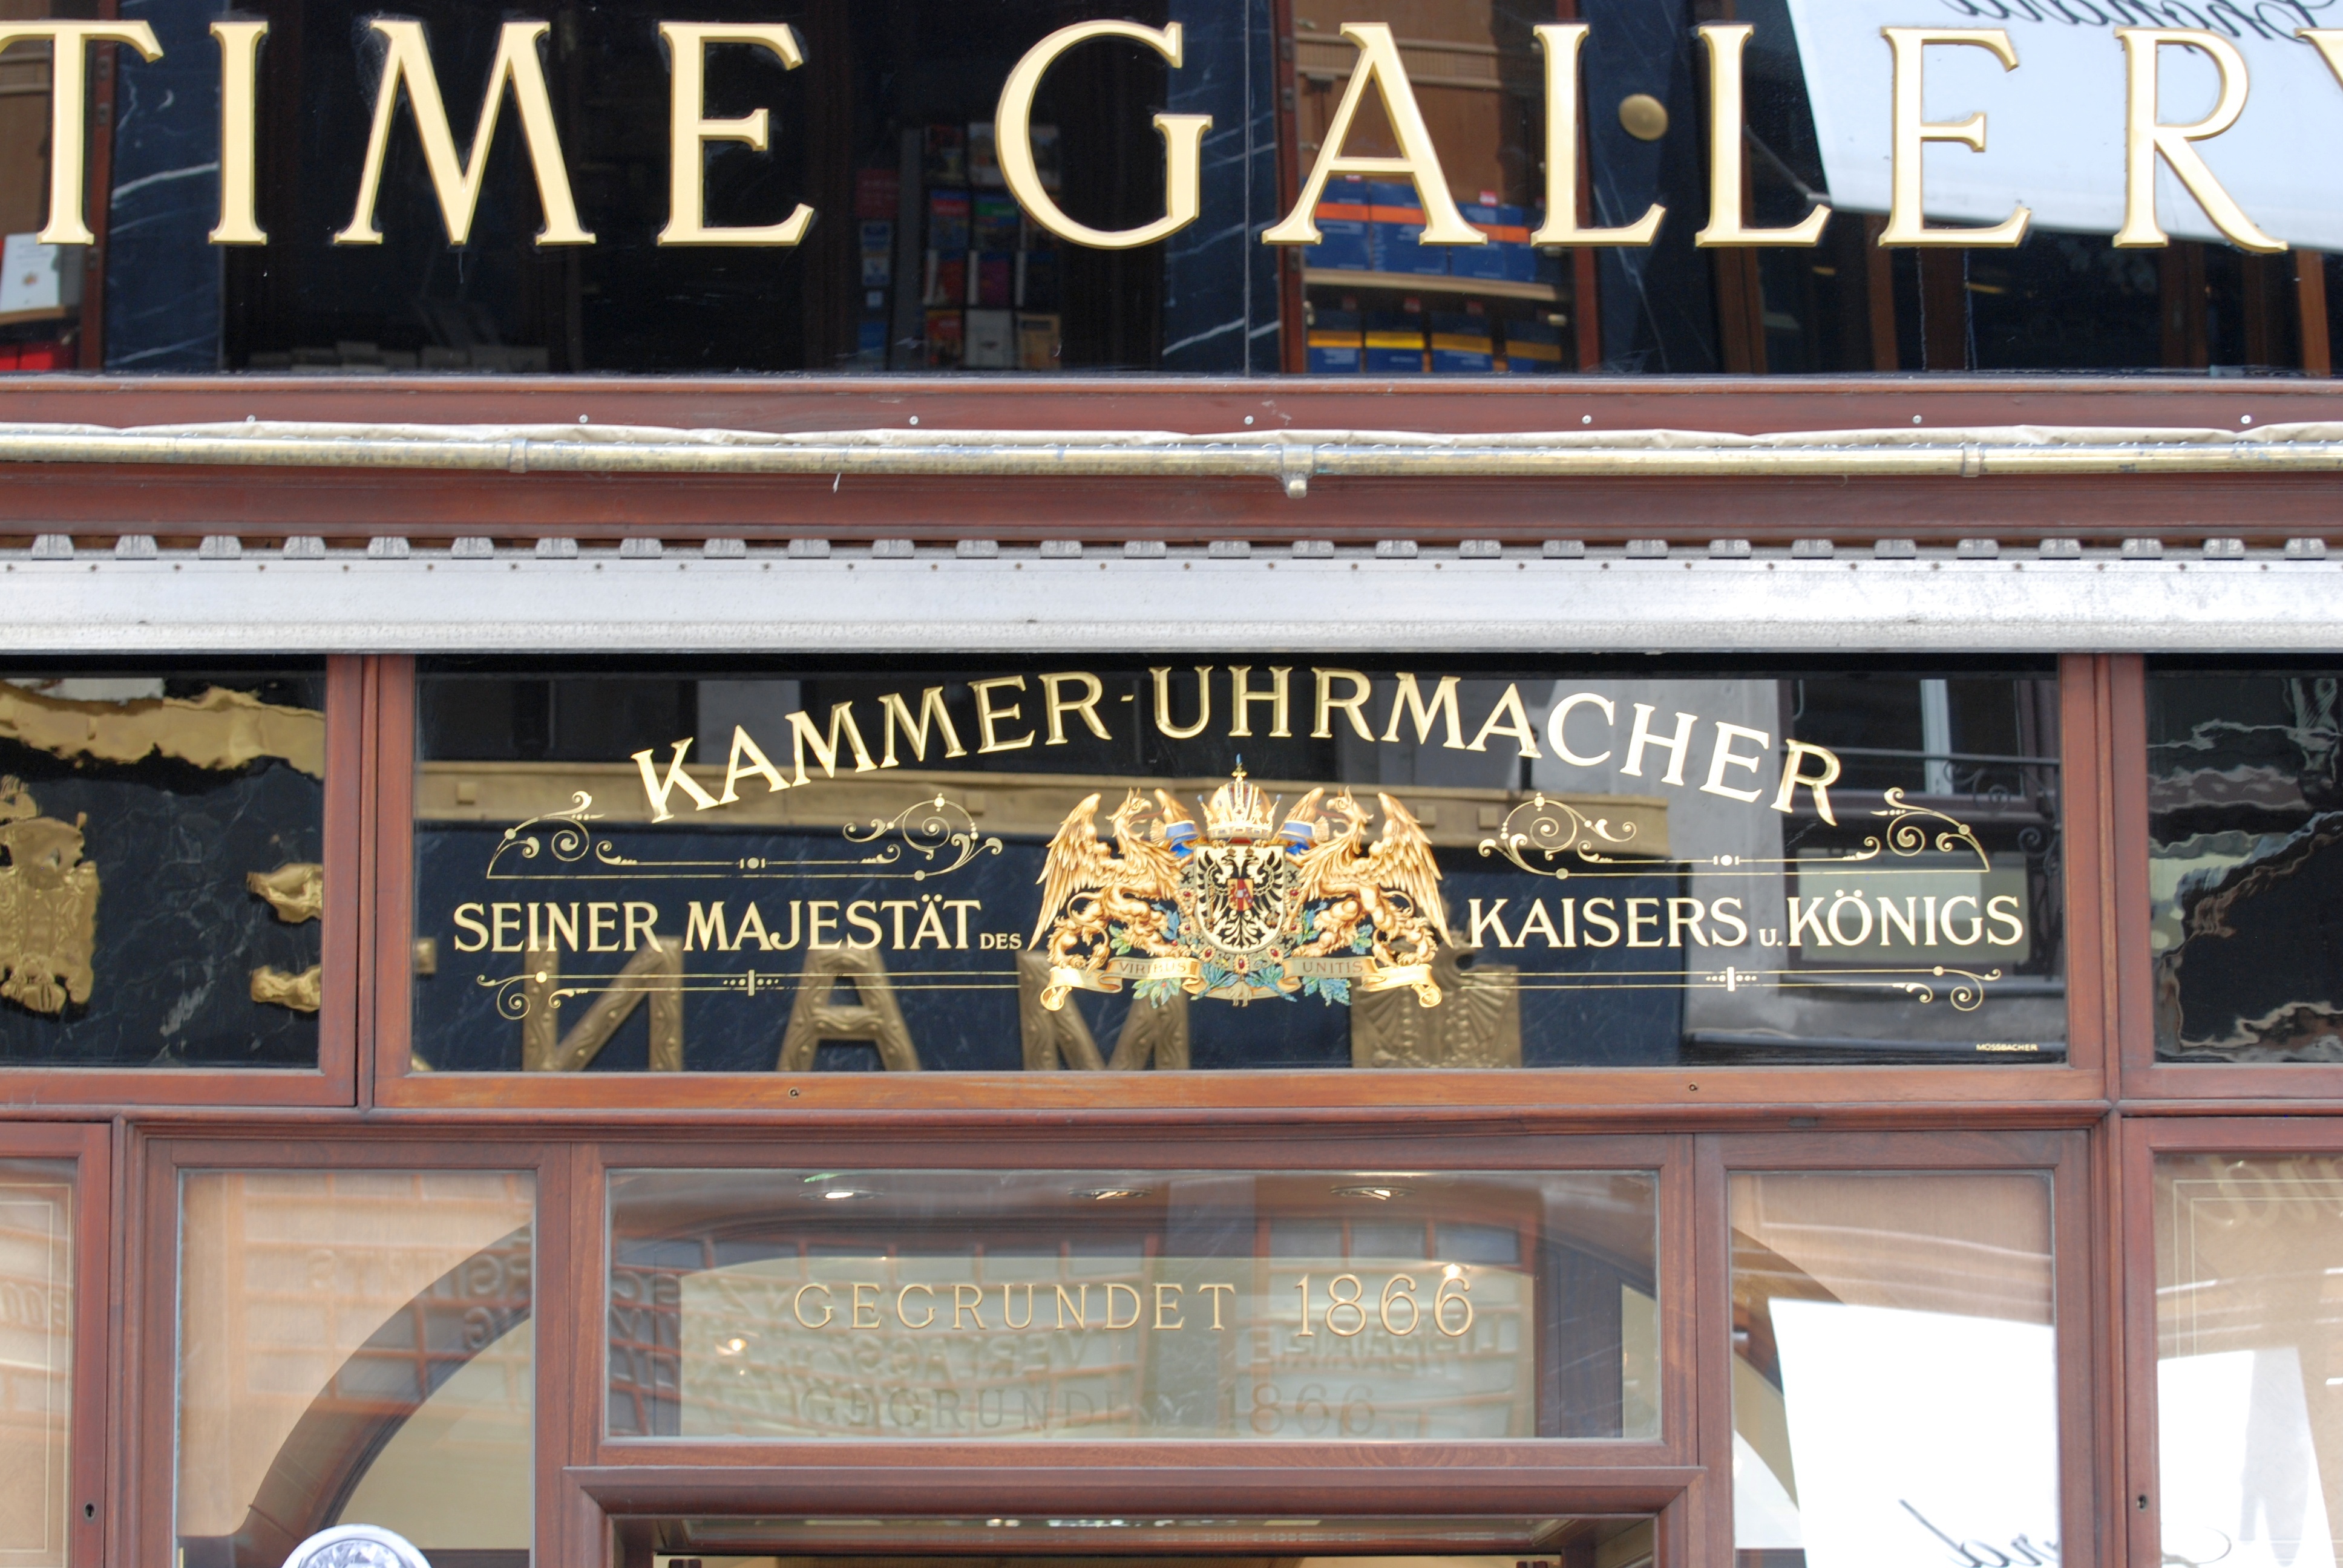
city, cityscape, europe, facade, nikon, austria, vienna, d80, cityscapes, wien, nikond80, 70300mmf4556gvr, osterreich